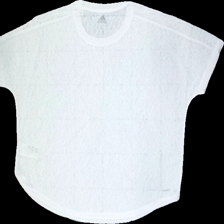
View: back
Type: T-shirt
Category: Ladies
Brand: Adidas
Colors: White
Material: 100% Polyester
Pattern: Other
Cut: Regular
Size: L
Season: All
Price range: 50-100
Recommended usage: Reuse